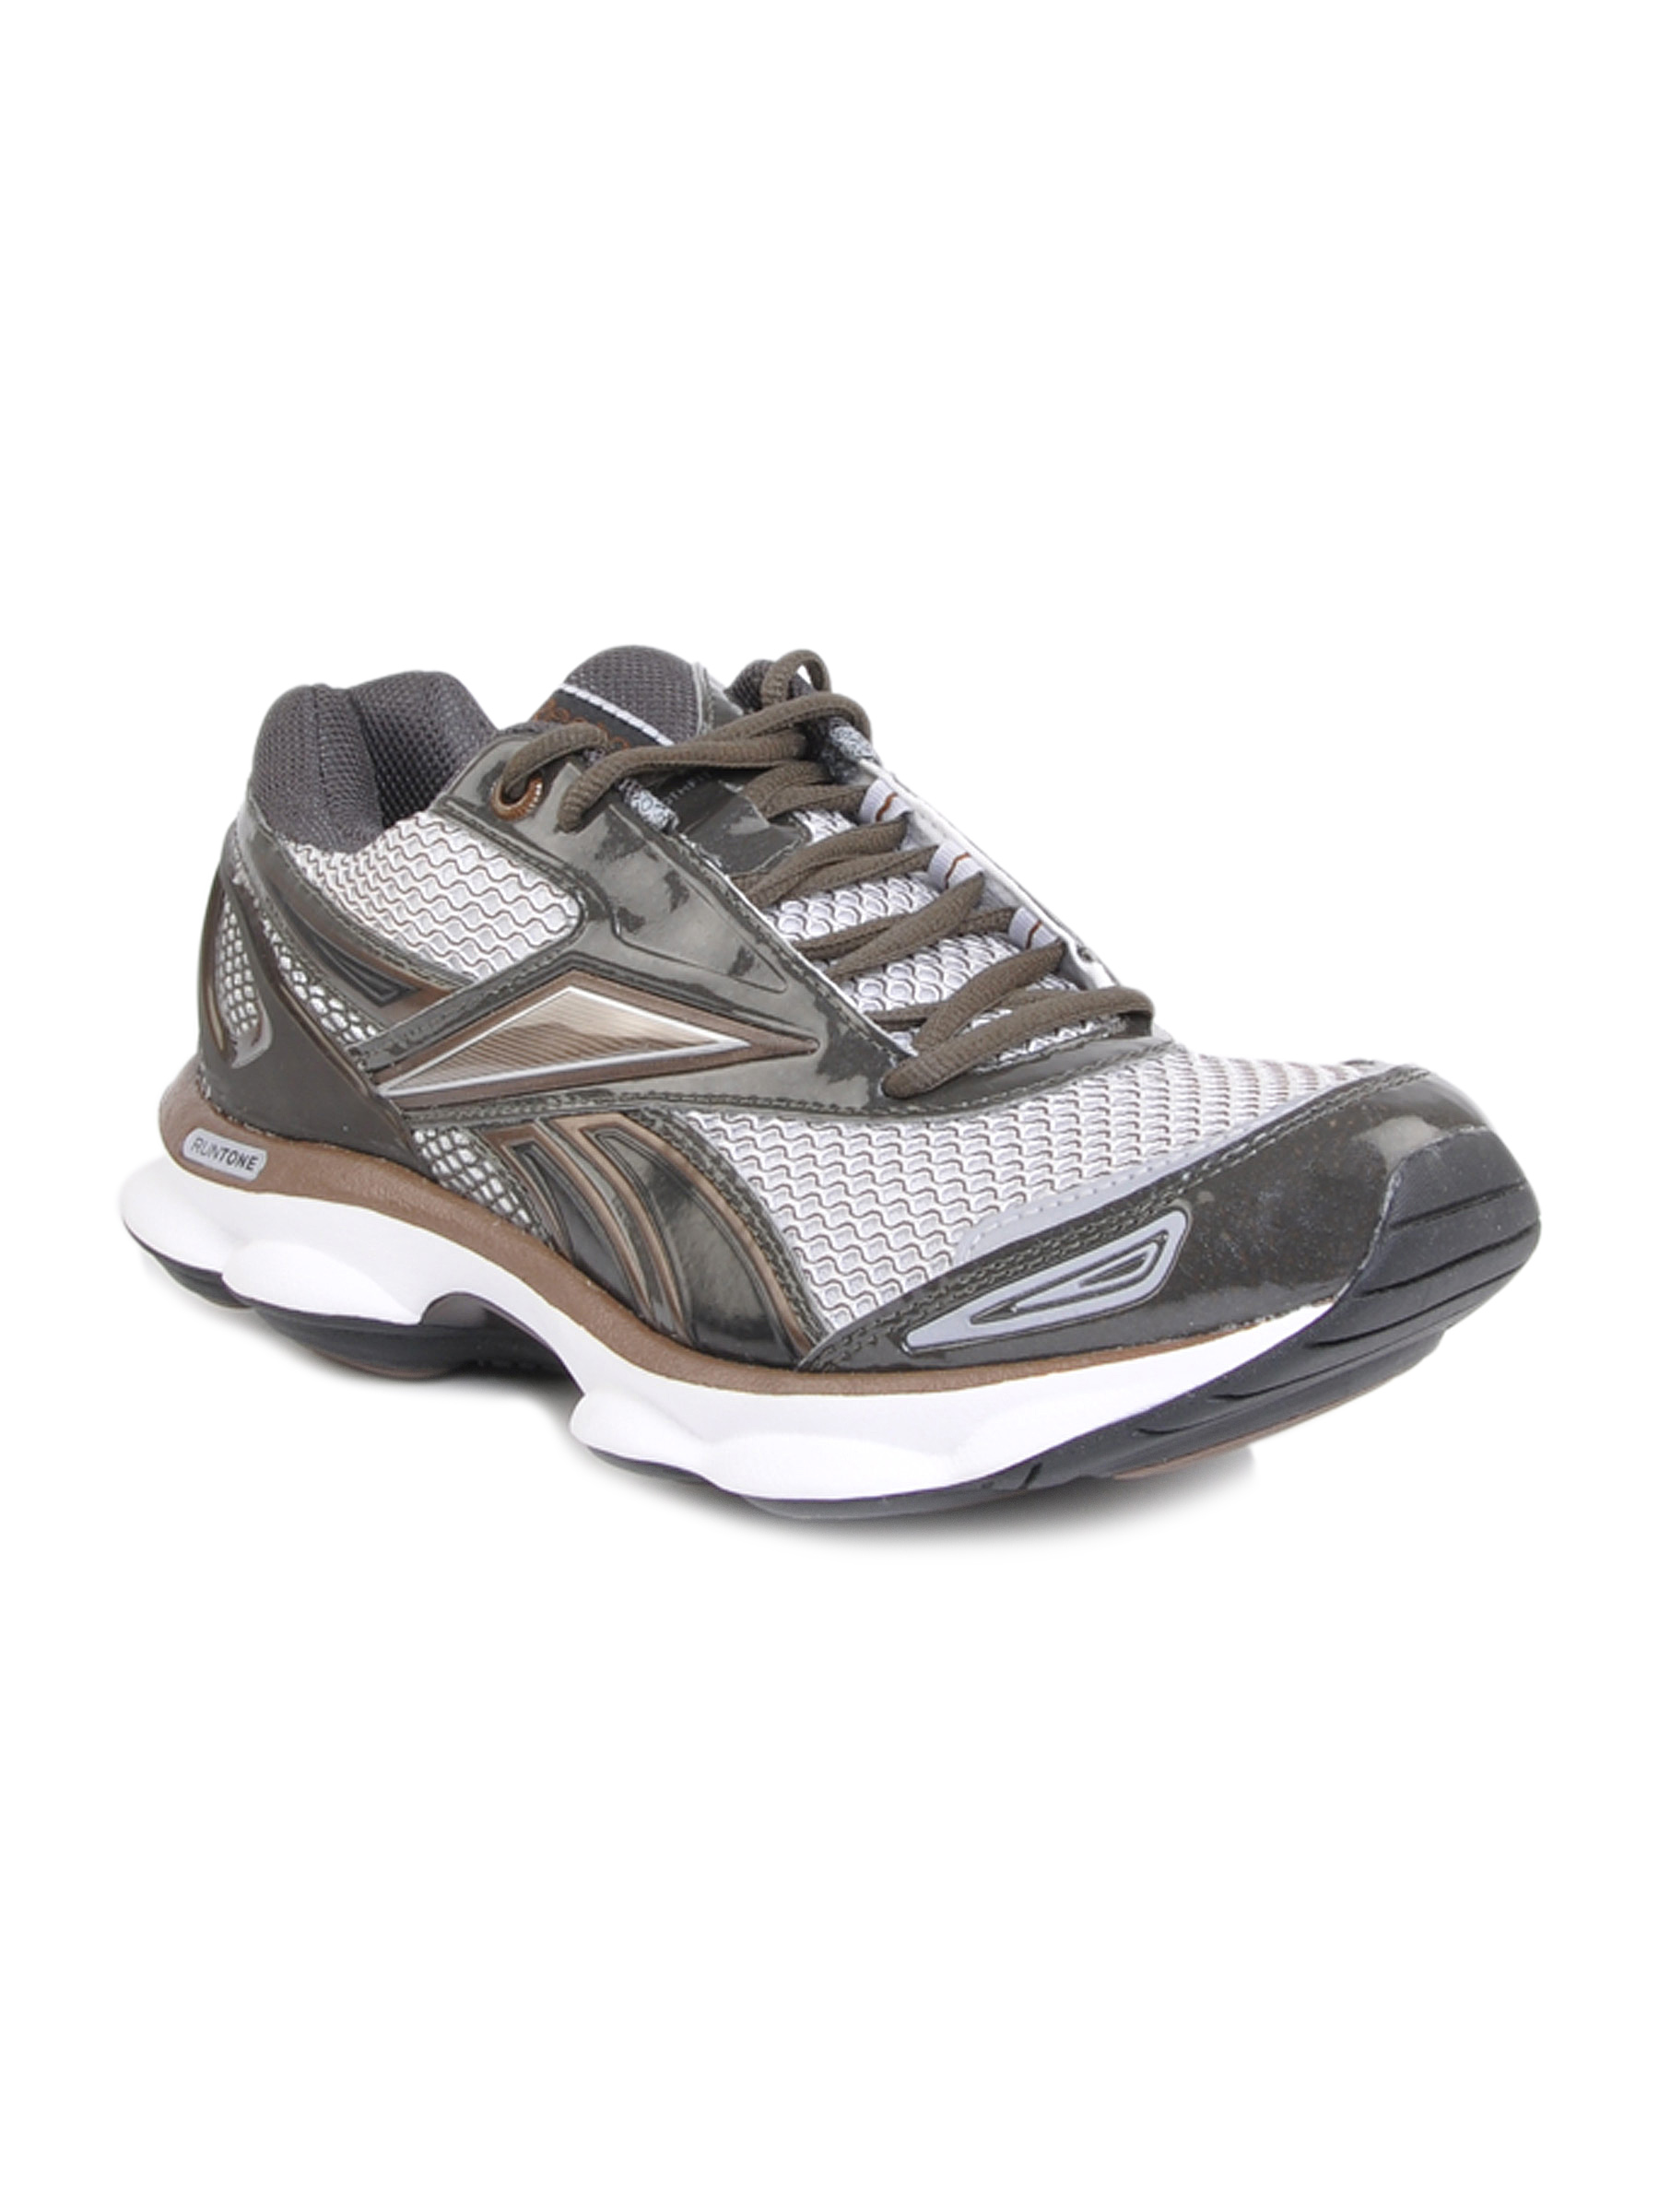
Reebok Men Runtone Action Brown Sports Shoes
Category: Footwear / Shoes / Sports Shoes
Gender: Men
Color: Brown
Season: Fall 2011
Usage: Sports